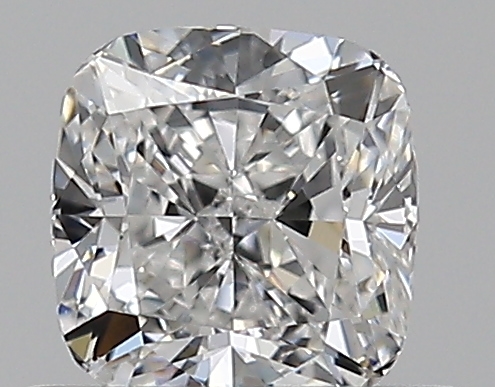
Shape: cushion
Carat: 0.5
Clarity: VS1
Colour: F
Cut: EX
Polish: EX
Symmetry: VG
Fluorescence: N
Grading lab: GIA
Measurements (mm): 4.5 x 4.34 x 3.02